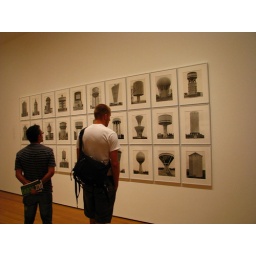
These two are enthralled by an exciting collection of water tower photographs.